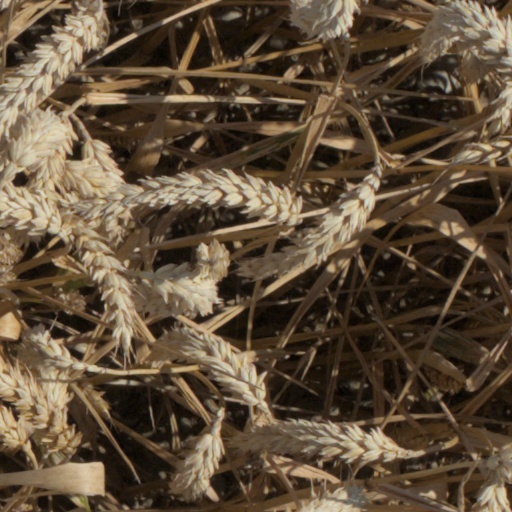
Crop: wheat